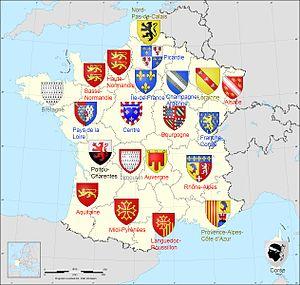
Blason de la région Provence-Alpes-Côte d'Azur (France) Blasonnement